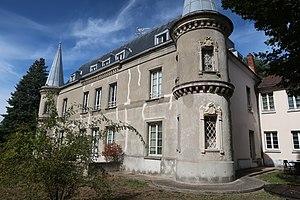
Château de Forbin-Janson (Suresnes).
Le mont Valérien est une colline française culminant à 161 mètres, située dans le département des Hauts-de-Seine, sur les territoires des communes de Suresnes, Nanterre et Rueil-Malmaison, à environ deux kilomètres à l'ouest de Paris.
Le comte Charles-Auguste-Marie-Joseph de Forbin-Janson, né le 3 novembre 1785 à Paris et mort le 12 juillet 1844 près de Marseille, est homme d'Église et aristocrate français. Il fut évêque de Nancy et de Toul et primat de Lorraine.
L'histoire de Suresnes, commune de la banlieue ouest de Paris, est particulièrement liée à sa position géographique singulière, entre la Seine et le mont Valérien, l'un des points les plus élevés de l'agglomération parisienne. Ses activités économiques se développent ainsi historiquement en lien avec cet environnement, de la pêche sur le fleuve, en passant par la culture de la vigne sur les coteaux, l'industrie automobile et aéronautique le long de la Seine et, depuis la création du centre d'affaires de La Défense dans les communes voisines de Courbevoie et de Puteaux, par l'accueil de sièges de grandes entreprises.